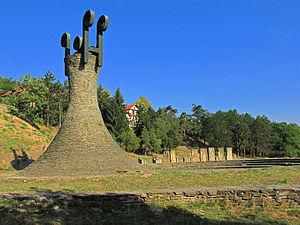
Bogdan Bogdanović, né le 20 août 1922 à Belgrade, en Yougoslavie et mort le 18 juin 2010 à Vienne, est un architecte, homme politique et écrivain serbe.
Cet article recense les monuments à la Seconde Guerre mondiale en Serbie.